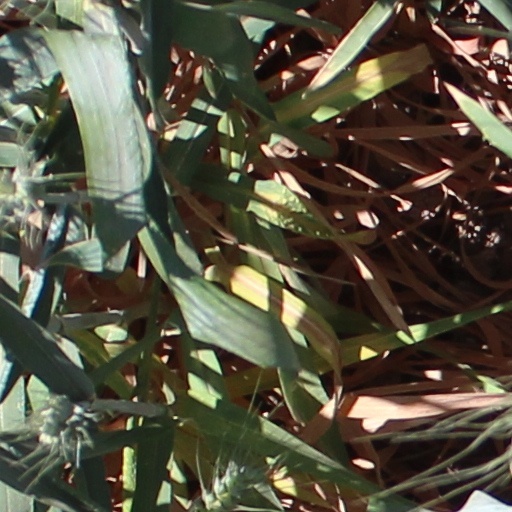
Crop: wheat